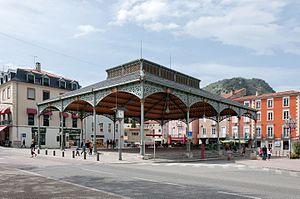
La halle aux grains fut construite en 1870 et est encore utilisée de nos jours pour le marché.